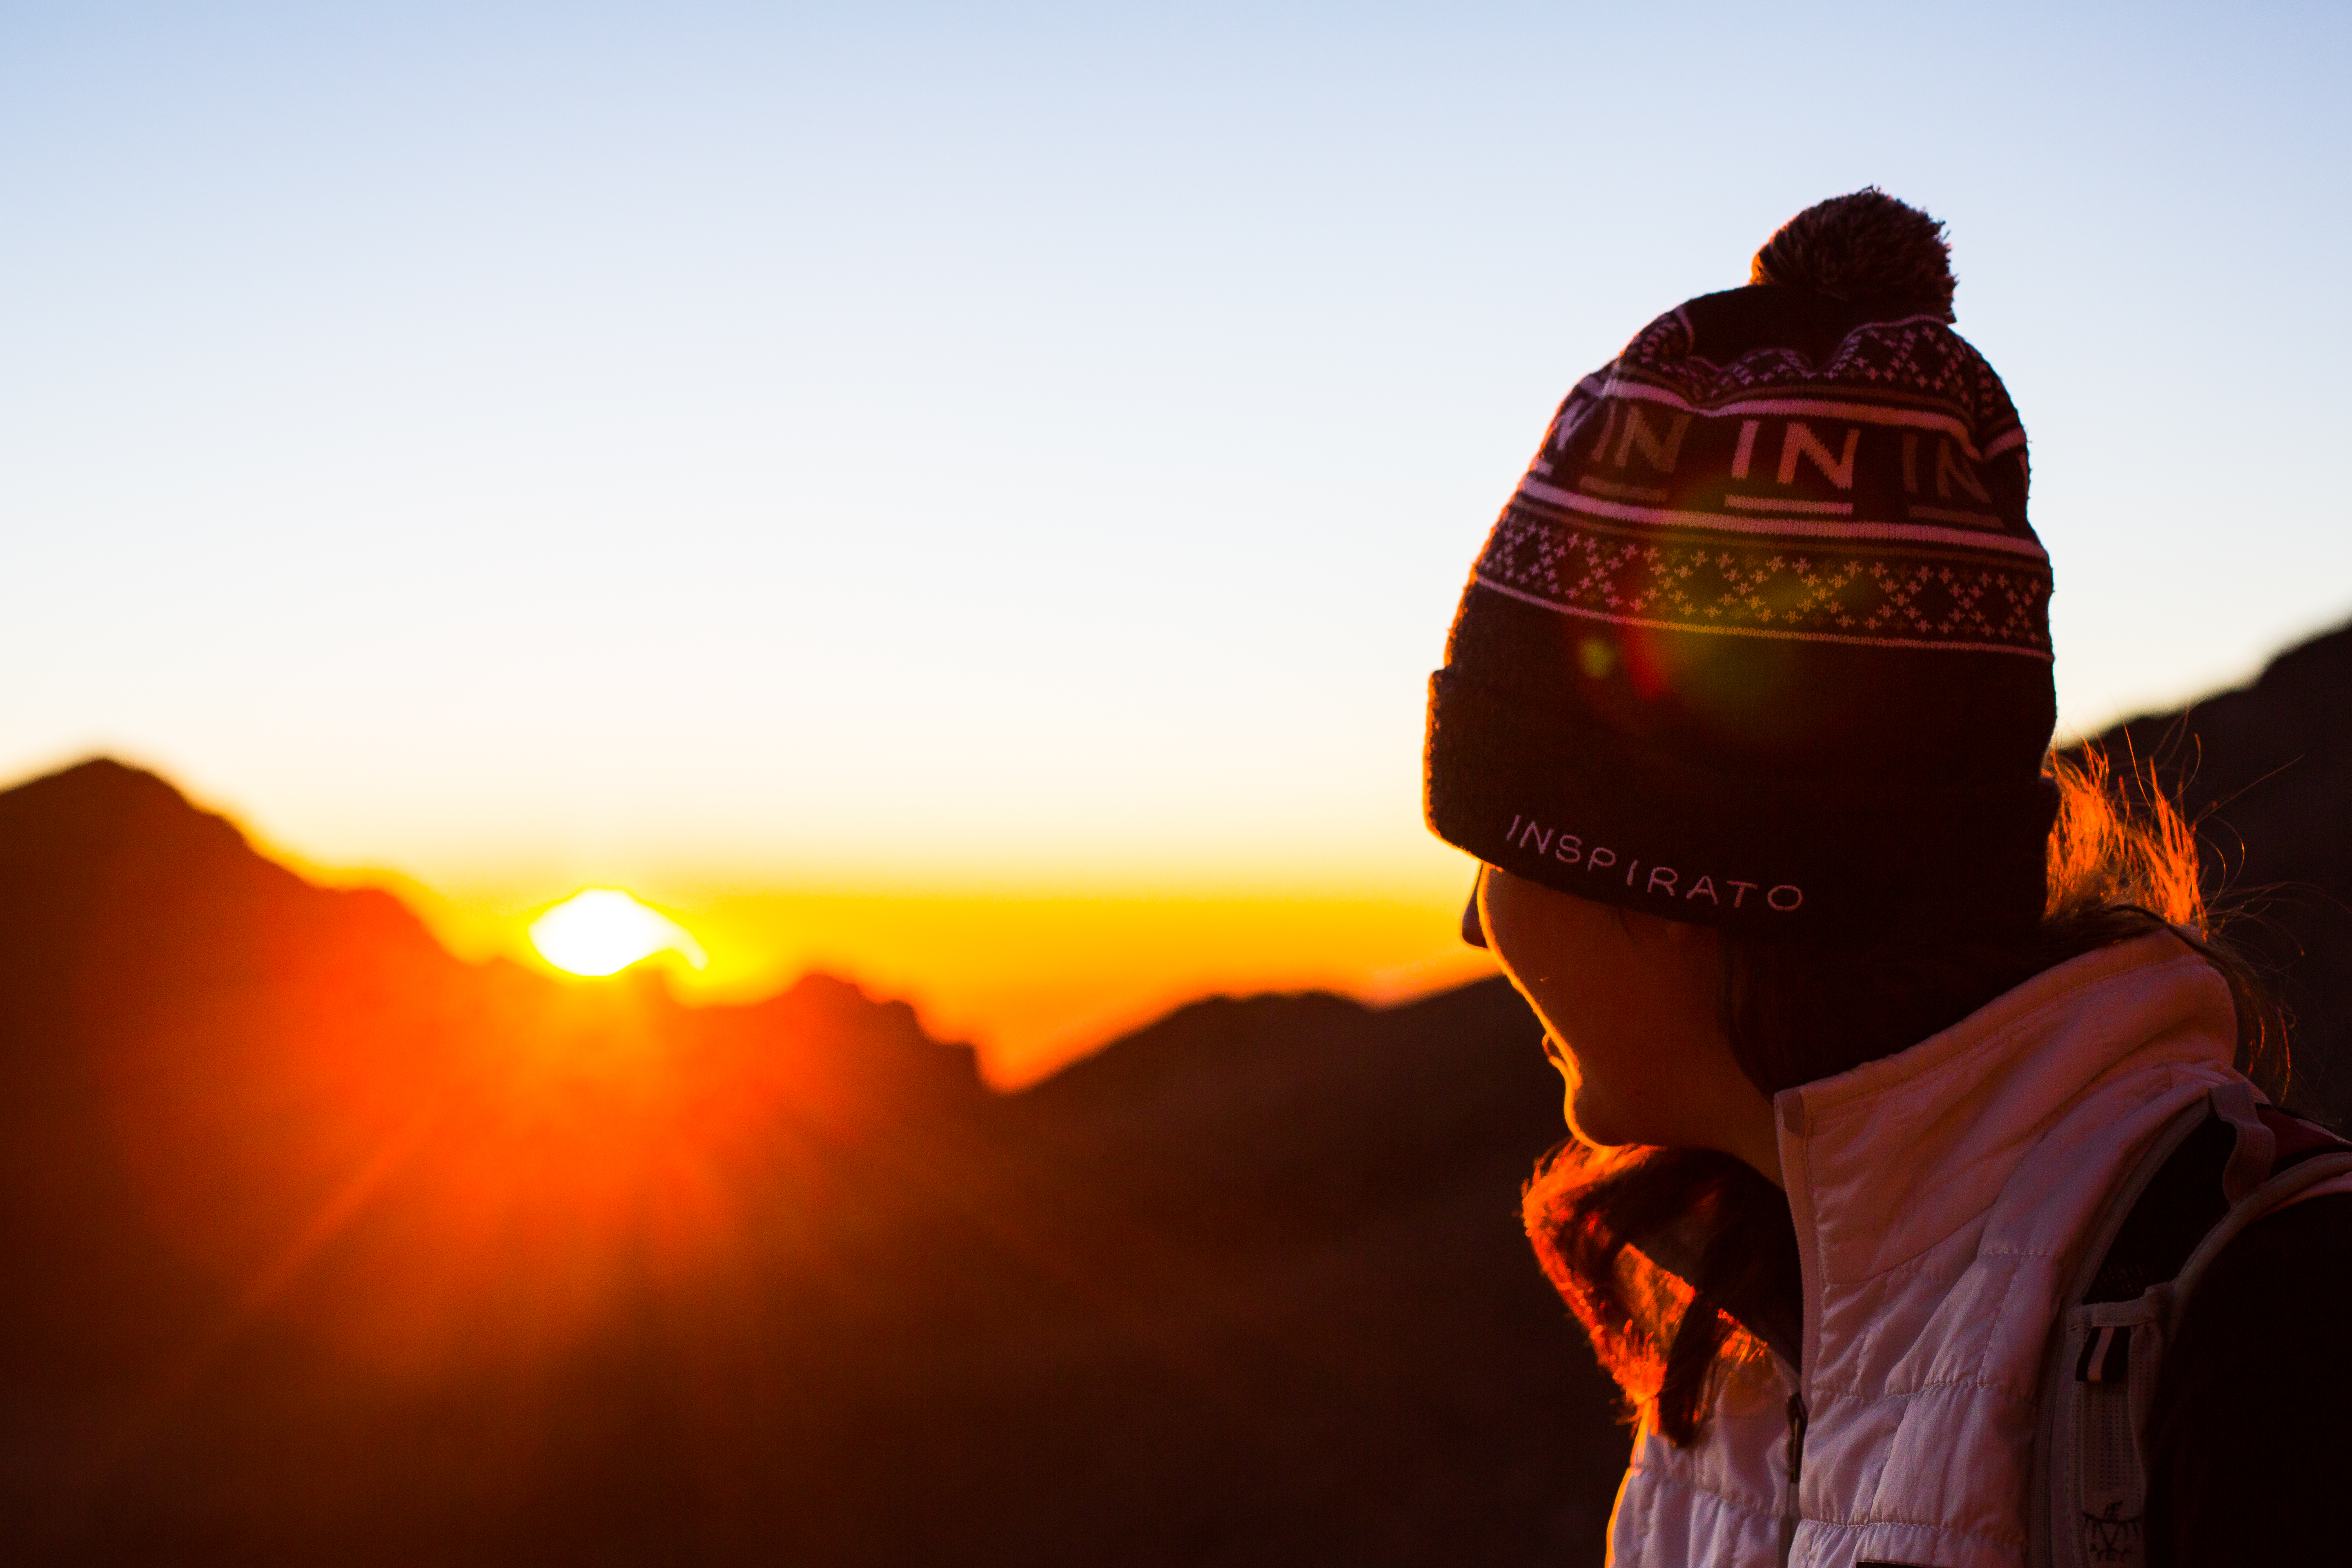
nature, horizon, silhouette, outline, mountain, sun, sunrise, sunset, hiking, sunlight, morning, hour, adventure, backpack, peak, dusk, evening, golden, shine, color, glow, summit, beanie, outdoors, outside, fun, colorado, temple, cool, mountains, backpacking, epic, pretty, backlit, early, 14er, longs, alping, longspeak, atmosphere of earth